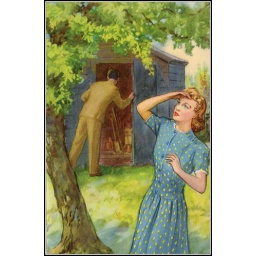
Looking for the cat from the 1950's ladybird book &amp;quot;Tiptoes the mischievous kitten&amp;quot;, illustrated by P. B. Hickling.